Dina Merrill

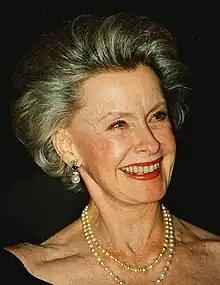
Merrill in 1999

Merrill appeared in numerous television series in the 1960s, such as playing the villain Calamity Jan in two 1968 episodes of "Batman" with then-husband Cliff Robertson. She also made guest appearances on two "Bonanza" episodes as Susannah Clauson, "The Alfred Hitchcock Hour" episode "Bonfire" (1962), "The Investigators", "The Bold Ones", "Wagon Train" (1964), "", "The Love Boat"; "Quincy, M.E."; "Murder, She Wrote"; "Roseanne", and "The Nanny", as Maxwell Sheffield's disapproving and distant British mother. In 1971, Merrill appeared as Laura Duff in "The Men from Shiloh" (rebranded name for the TV Western "The Virginian") in the episode titled "The Angus Killer".